Fredro (Bończa)

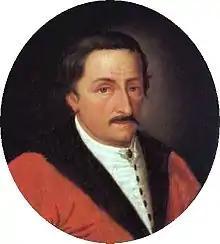
Andrzej Maksymilian Fredro

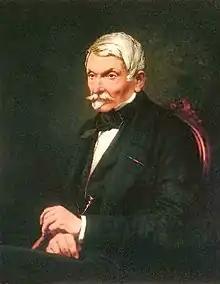
Aleksander Fredro

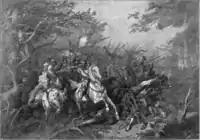
Jan Fredro saving King Jan Olbracht on Bukovina, painting by Juliusz Kossak.

The Fredro family (plural: Fredrowie, feminine form: Fredrówna or Fredrowa ) was an old Polish noble family originated from Silesia or Moravia.